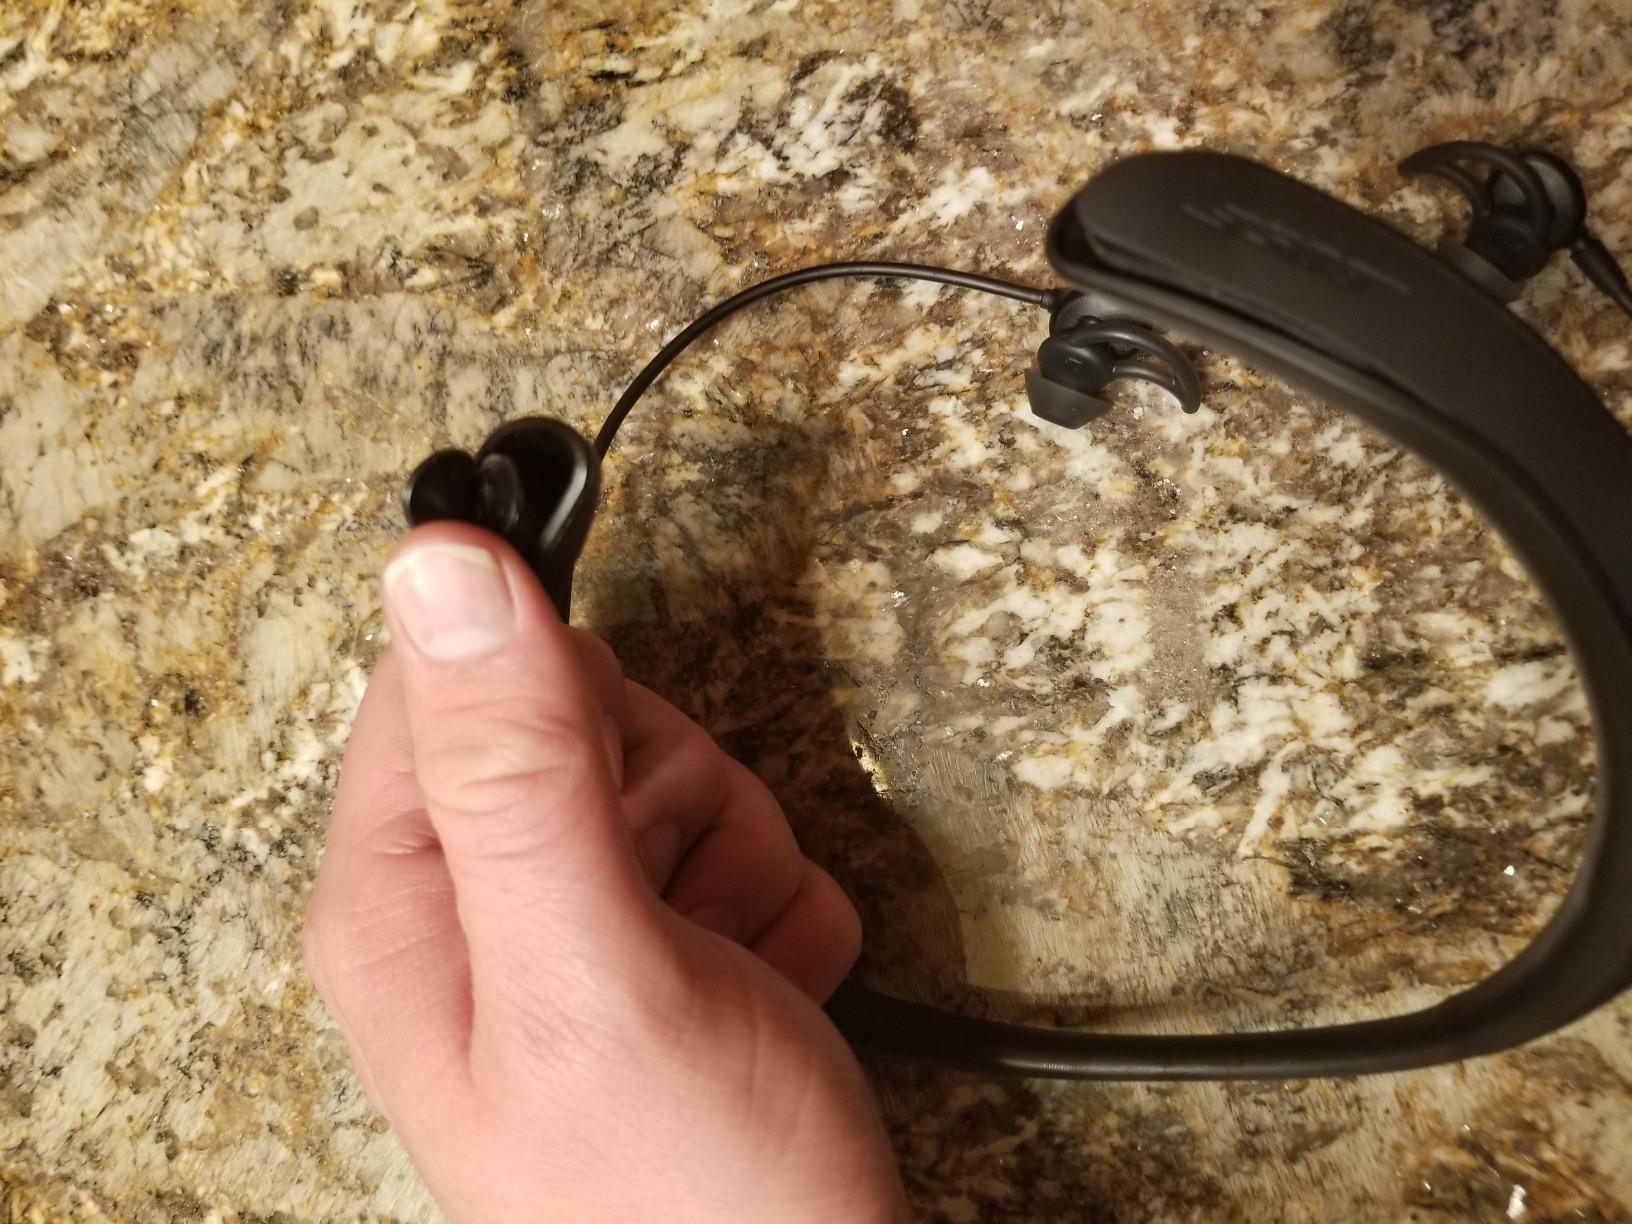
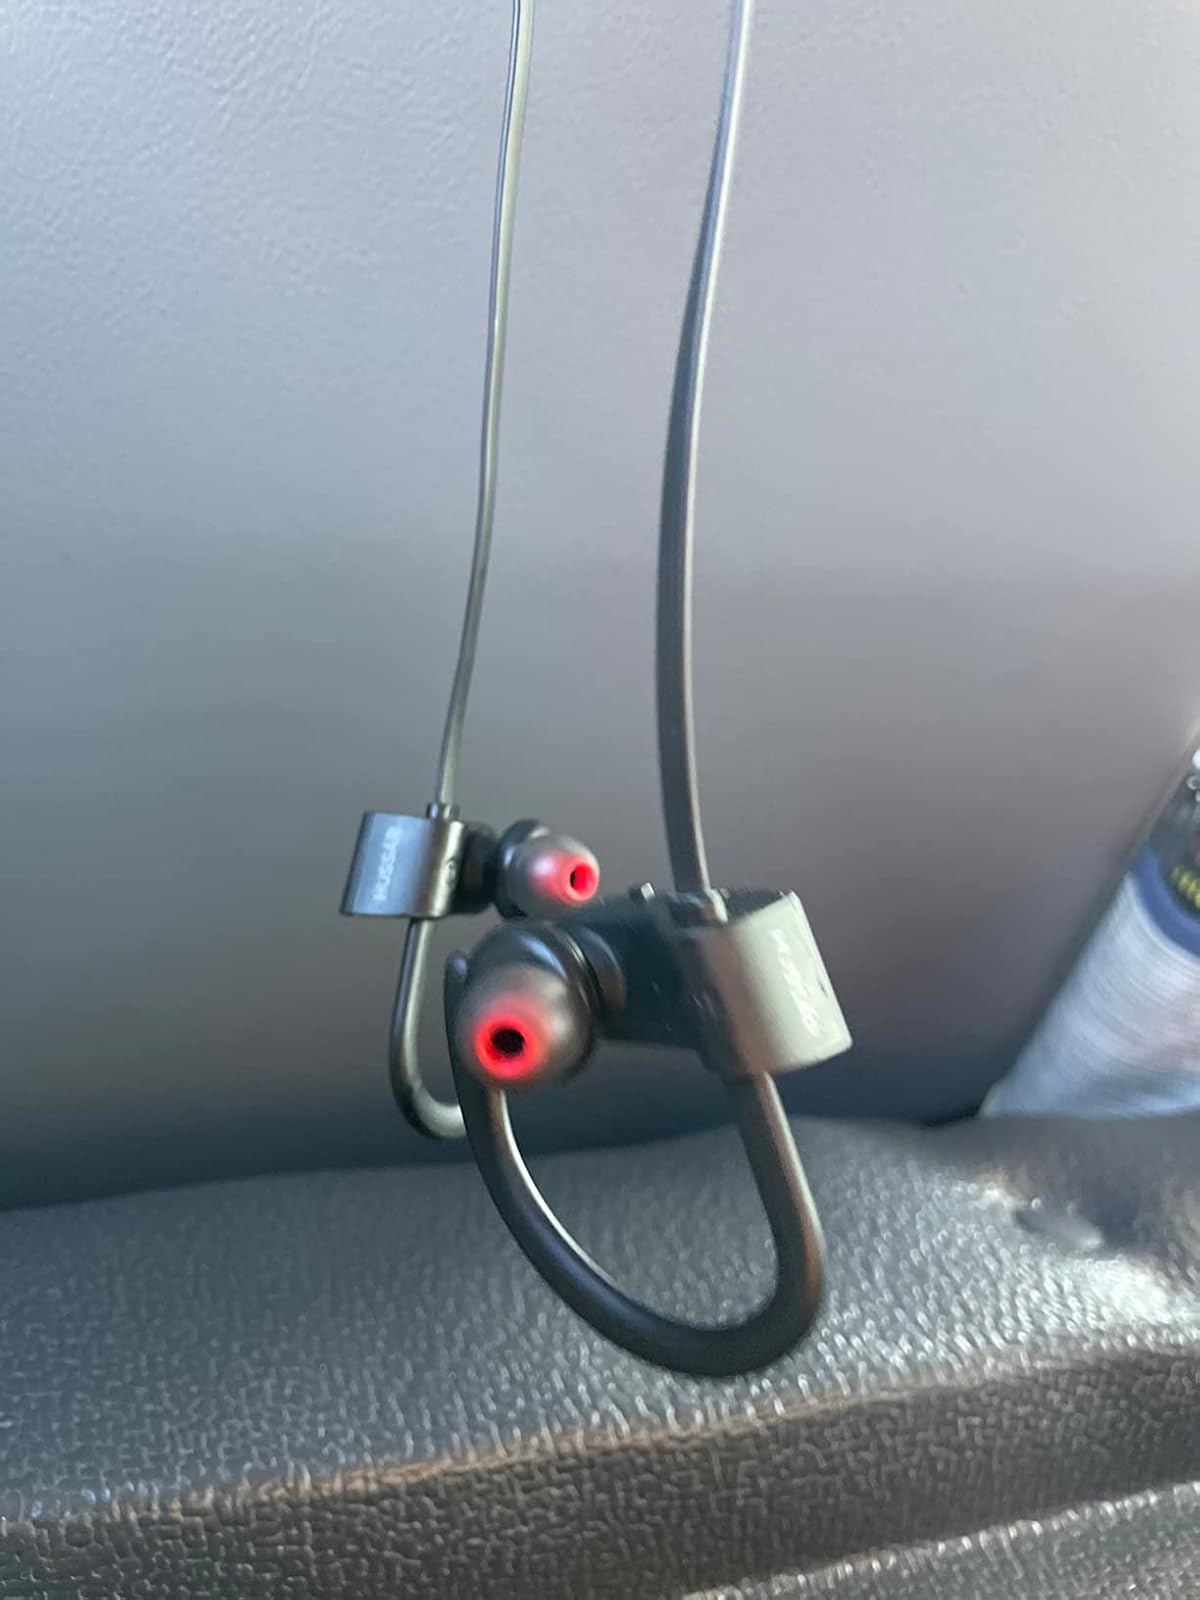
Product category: headphones
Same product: no